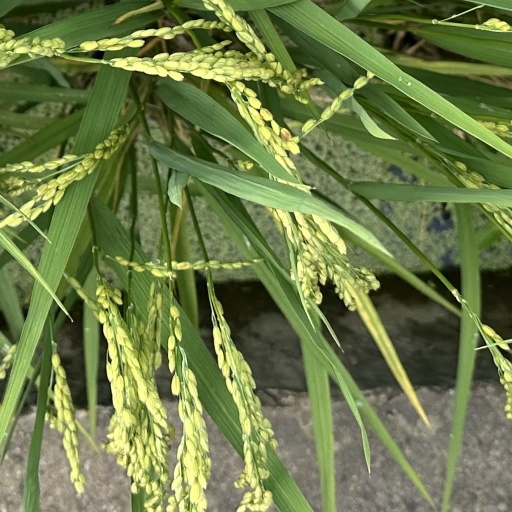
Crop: rice